Answer in natural language. How many Doorways are visible in the scene? Choose between the following options: 5, 3, 4, 0 or 2
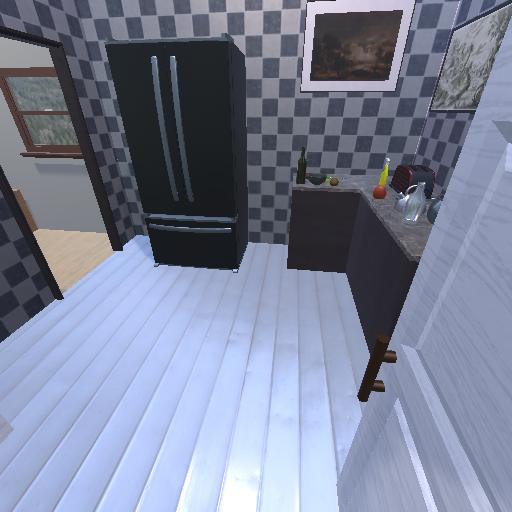
<answer>2</answer>